Vasishtha Samhita

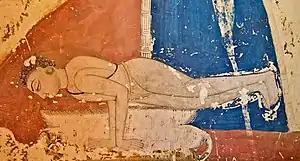
The "Vasishtha Samhita" describes non-seated poses such as Mayurasana. Mahamandir temple mural, Jodhpur, India, c. 1810

The Vasishtha Samhita (Sanskrit: वासिष्ठसंहिता, "Vāsiṣṭha Saṁhitā", Vasishtha's Collection) is a 13th-century medieval Vaishnavite text, one of the first to describe non-seated hatha yoga asanas including the arm-balancing Kukkutasana, Cockerel Pose. It makes use of the 10th-century "Vimanarcanakalpa", whose verse it paraphrases in prose to describe what may be the first non-seated asana, the arm-balancing Mayurasana, Peacock Pose. These descriptions in turn were exploited by the 15th century "Hatha Yoga Pradipika".